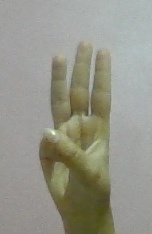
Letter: thaa